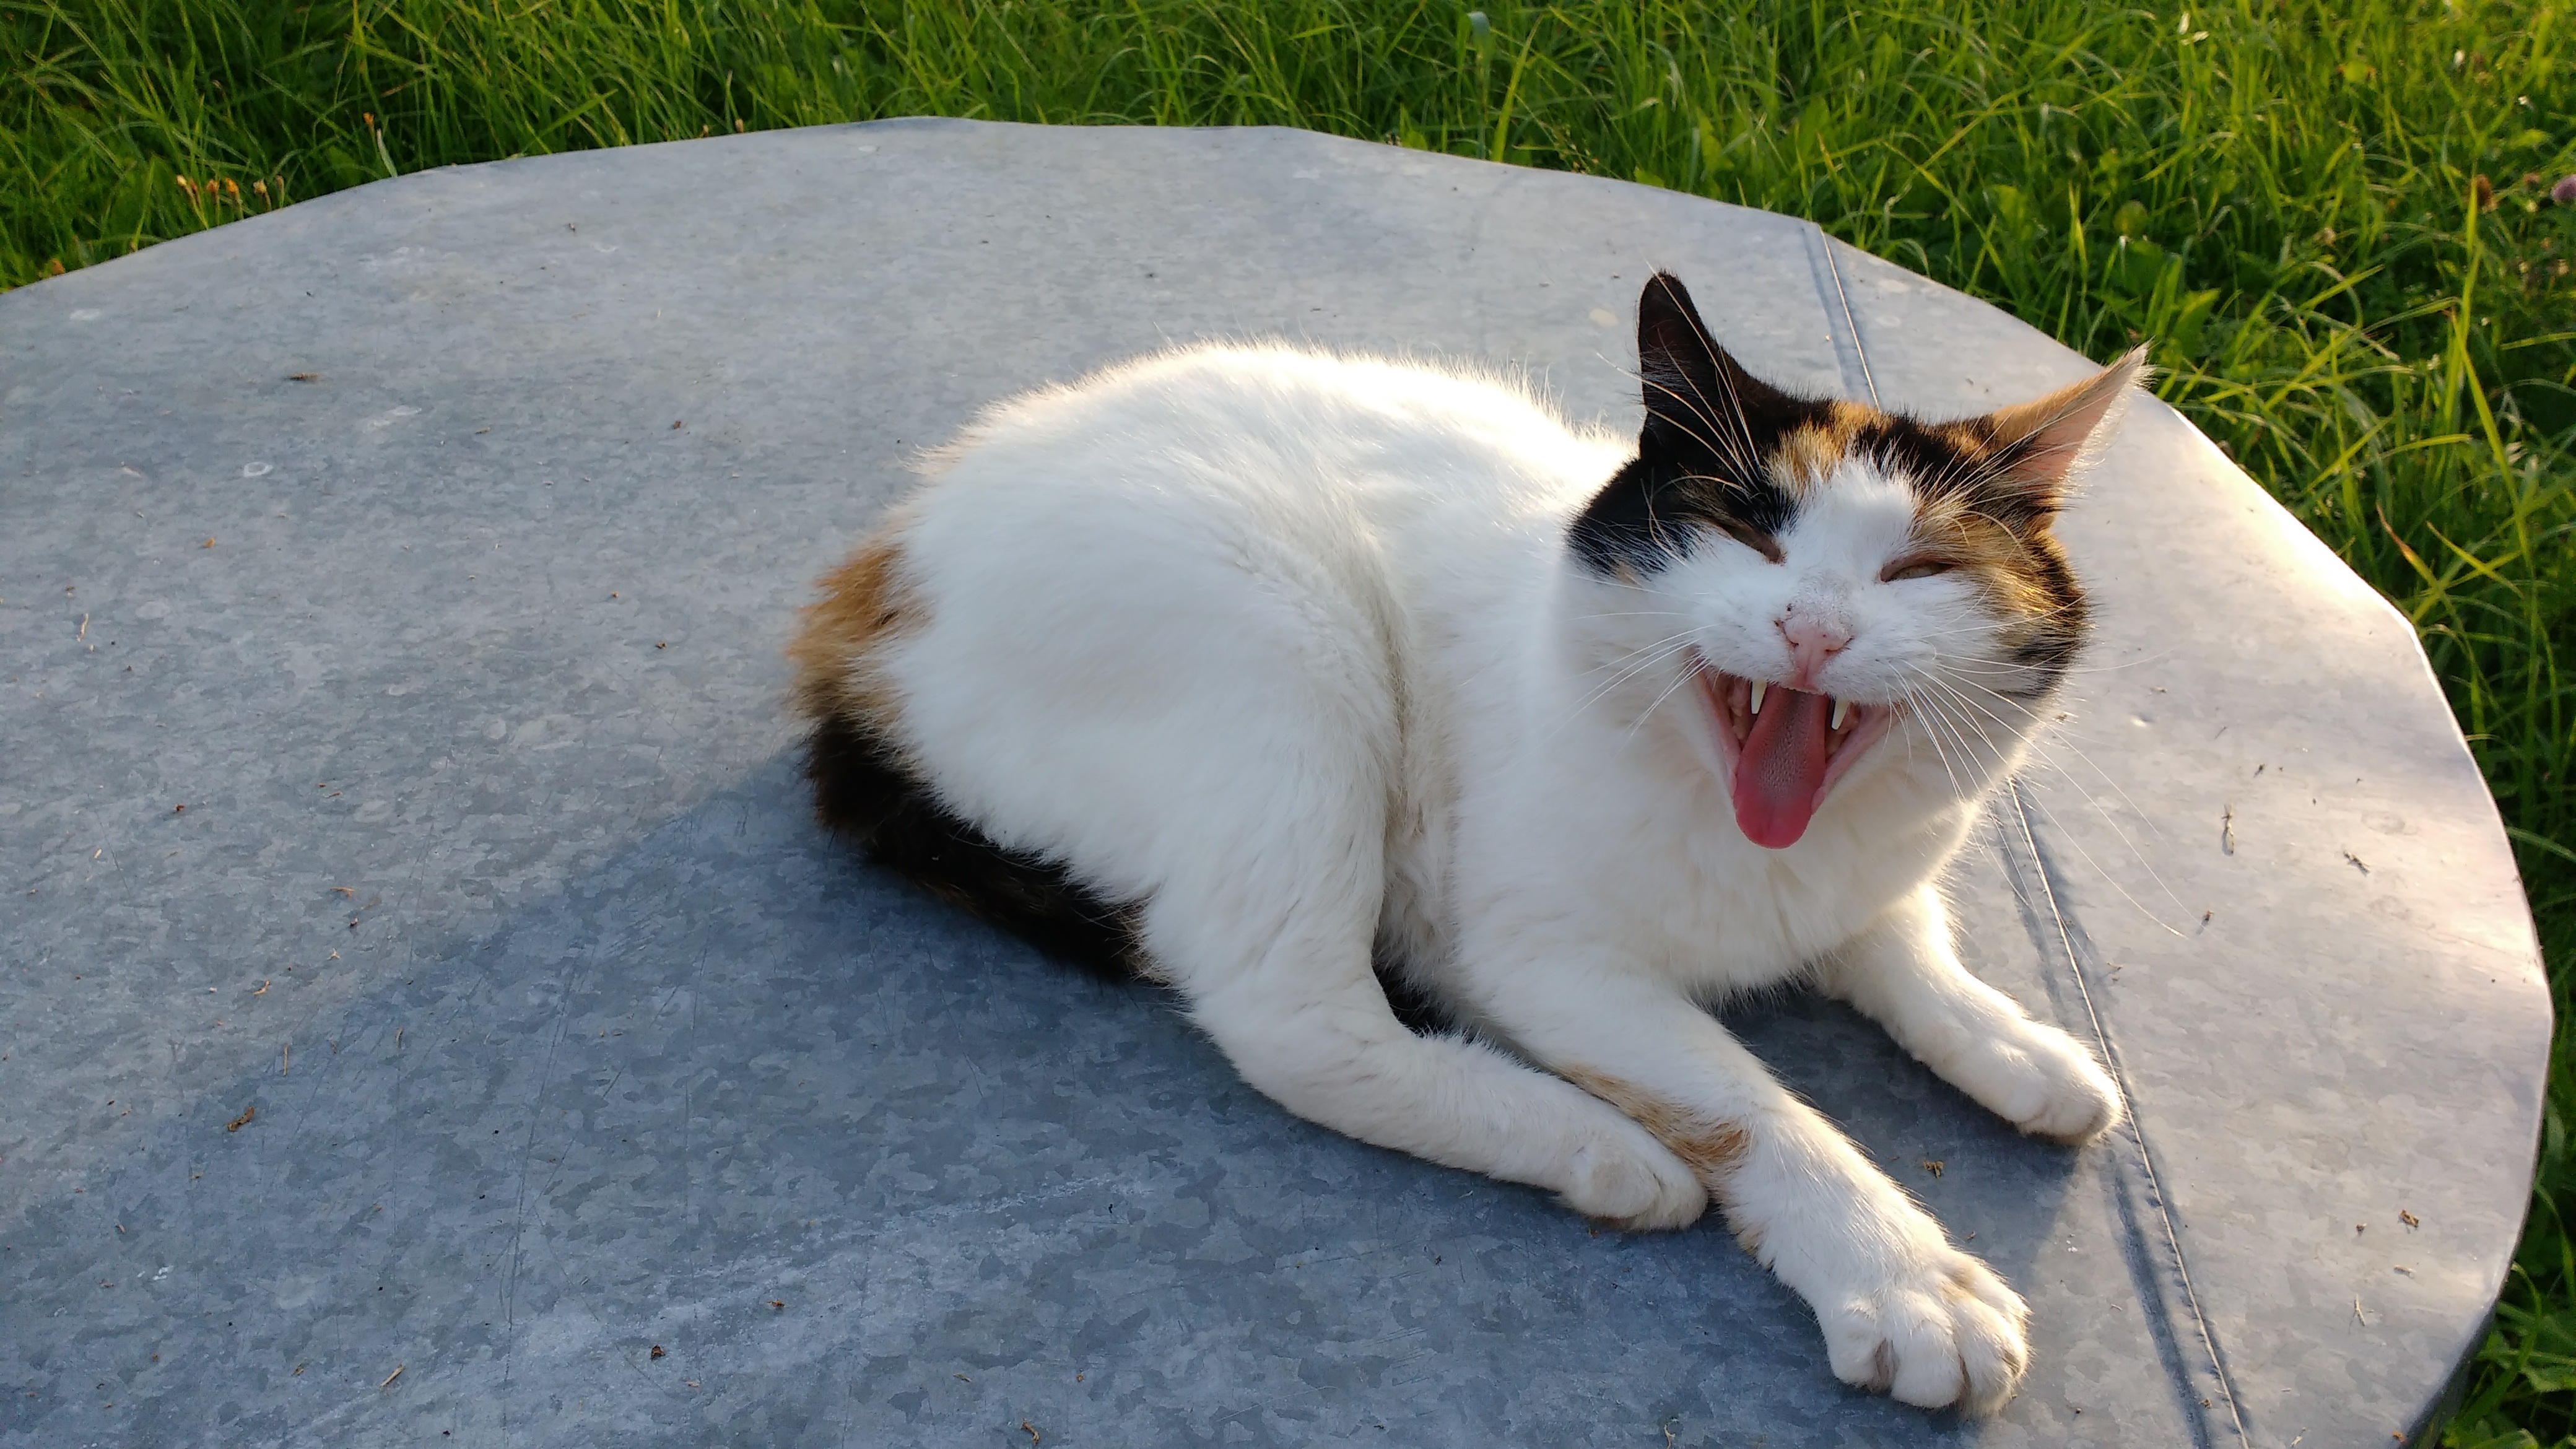
nature, grass, open, white, animal, cat, mammal, fauna, mouth, yawn, whiskers, sleep, vertebrate, muzzle, grimace, small to medium sized cats, cat like mammal, domestic short haired cat